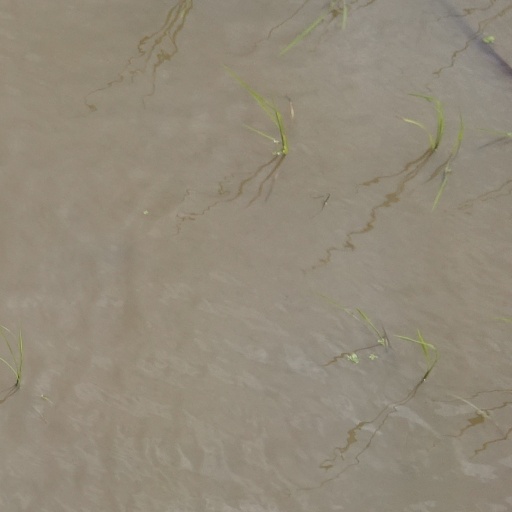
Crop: rice